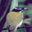
Label: bird